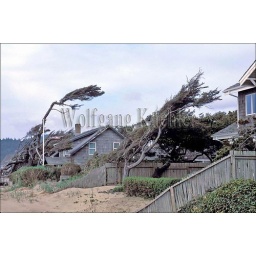
Usa, oregon coast, cannon beach, local house with trees shaped by the wind